Edward Richard Woodham

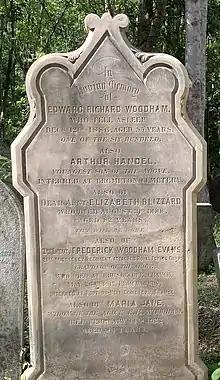
Grave of Edward Richard Woodham in Highgate Cemetery

Edward Richard Woodham (20 February 1831 – 12 December 1886) was one of the survivors of the Charge of the Light Brigade on 25 October 1854 during the Crimean War.